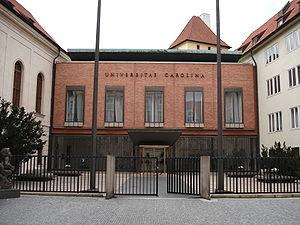
Facade de l’aula de l’Université Charles a Prague.
Prague est la capitale et la plus grande ville de la Tchéquie, en Bohême. Située au cœur de l'Europe centrale, à l'ouest du pays, la ville est édifiée sur les rives de la Vltava.
L'université Charles de Prague est une université tchèque, fondée à Prague le 7 avril 1348 ce qui en fait la plus ancienne université d'Europe centrale.